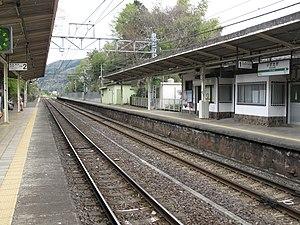
La ligne Itō est une ligne ferroviaire de la préfecture de Shizuoka au Japon. Elle relie la gare d'Atami à celle d'Itō. La ligne fait partie du réseau de la East Japan Railway Company.